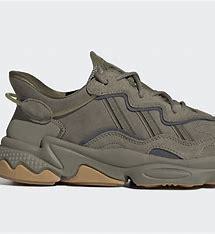
Brand: adidas
Model: Ozweego Athletic